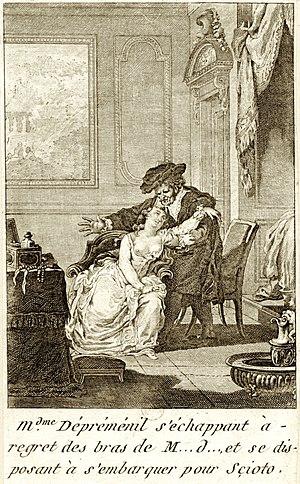
Éditeur
Jean-Jacques Duval d’Eprémesnil, né le 5 décembre 1745 à Pondichéry et guillotiné le 22 avril 1794 à Paris, est un magistrat, pamphlétaire et homme politique français.
Françoise-Augustine Sentuary, née à Saint-Denis de l'Île Bourbon le 31 mars 1749, épousa Jean-Jacques Duval d'Eprémesnil et fut exécutée à Paris le 17 juin 1794 comme « complice » du baron de Batz.